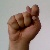
The image shows a hand gesture representing the letter 'T' in Indian Sign Language.